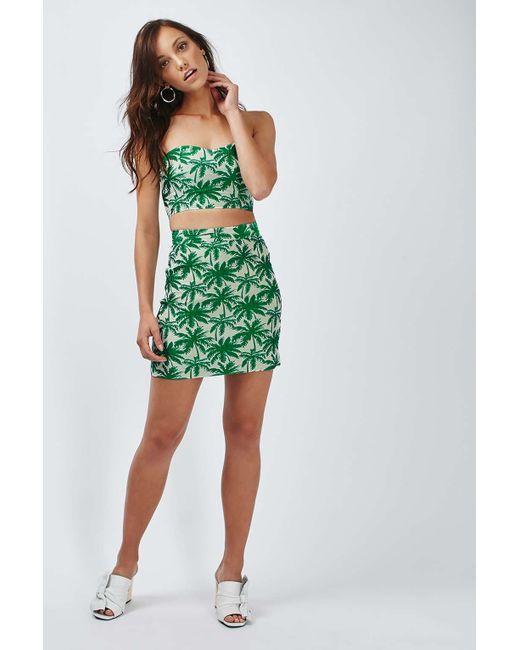
Grüner und weißer Minirock mit Palmblättern und passendem trägerlosem Oberteil